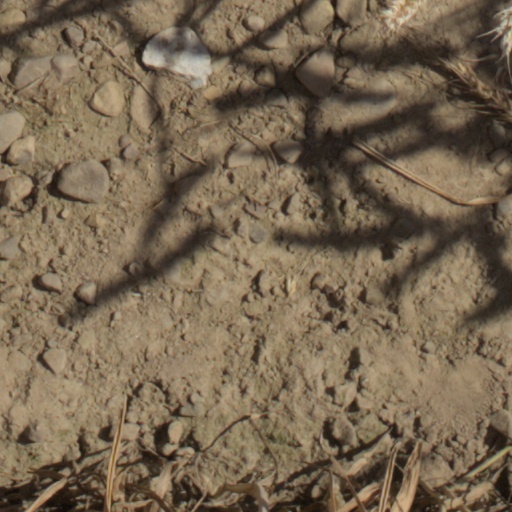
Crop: wheat